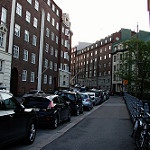
Label: street